Accolay, Yonne

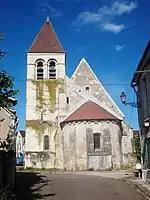
saint-Nizier church in Accolay

The Saint-Nizier church has a chancel and a Romanesque apsel separated by a classic nave. The first church on this site was built in the 11th century, and the present building dates from the 18th century. The church possesses three statues dating from 1695, classified as national monuments.